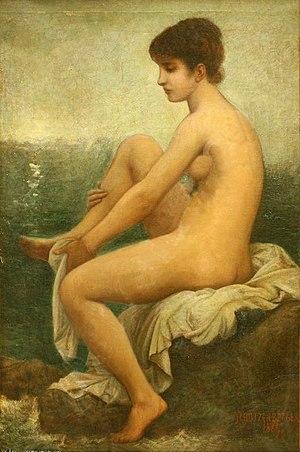
Baigneuse